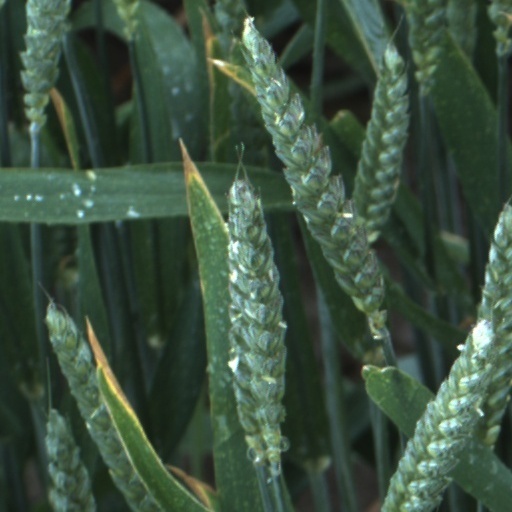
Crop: wheat